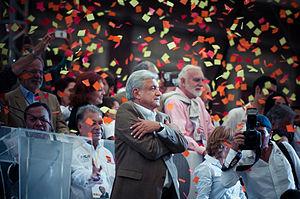
Andrés Manuel López Obrador [anˌdɾes maˈnwel ˈlopes oβɾaˈðoɾ], parfois désigné sous l'acronyme d'AMLO, né le 13 novembre 1953 à Tepetitán, est un homme d'État mexicain, président de la République depuis le 1ᵉʳ décembre 2018.